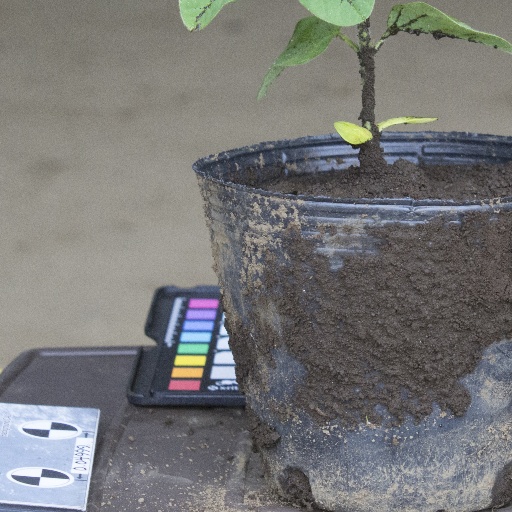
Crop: soybean